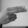
ASL letter: H